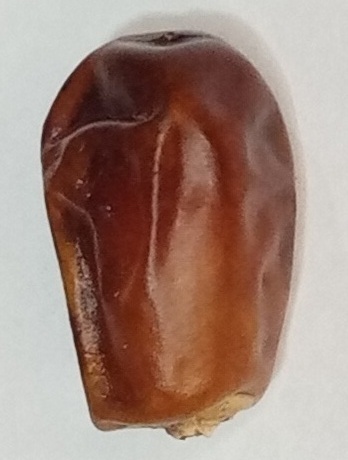
Variety: aseel
Size: small
Grade: grade-1